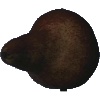
Label: Pear Kaiser 1